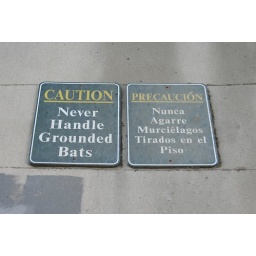
sign under the Congress Street bridge